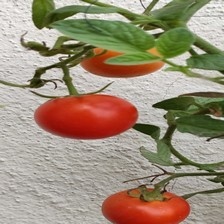
Label: tomato